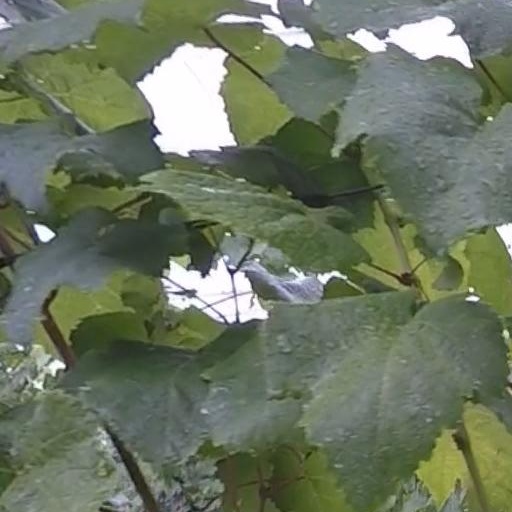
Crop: grape